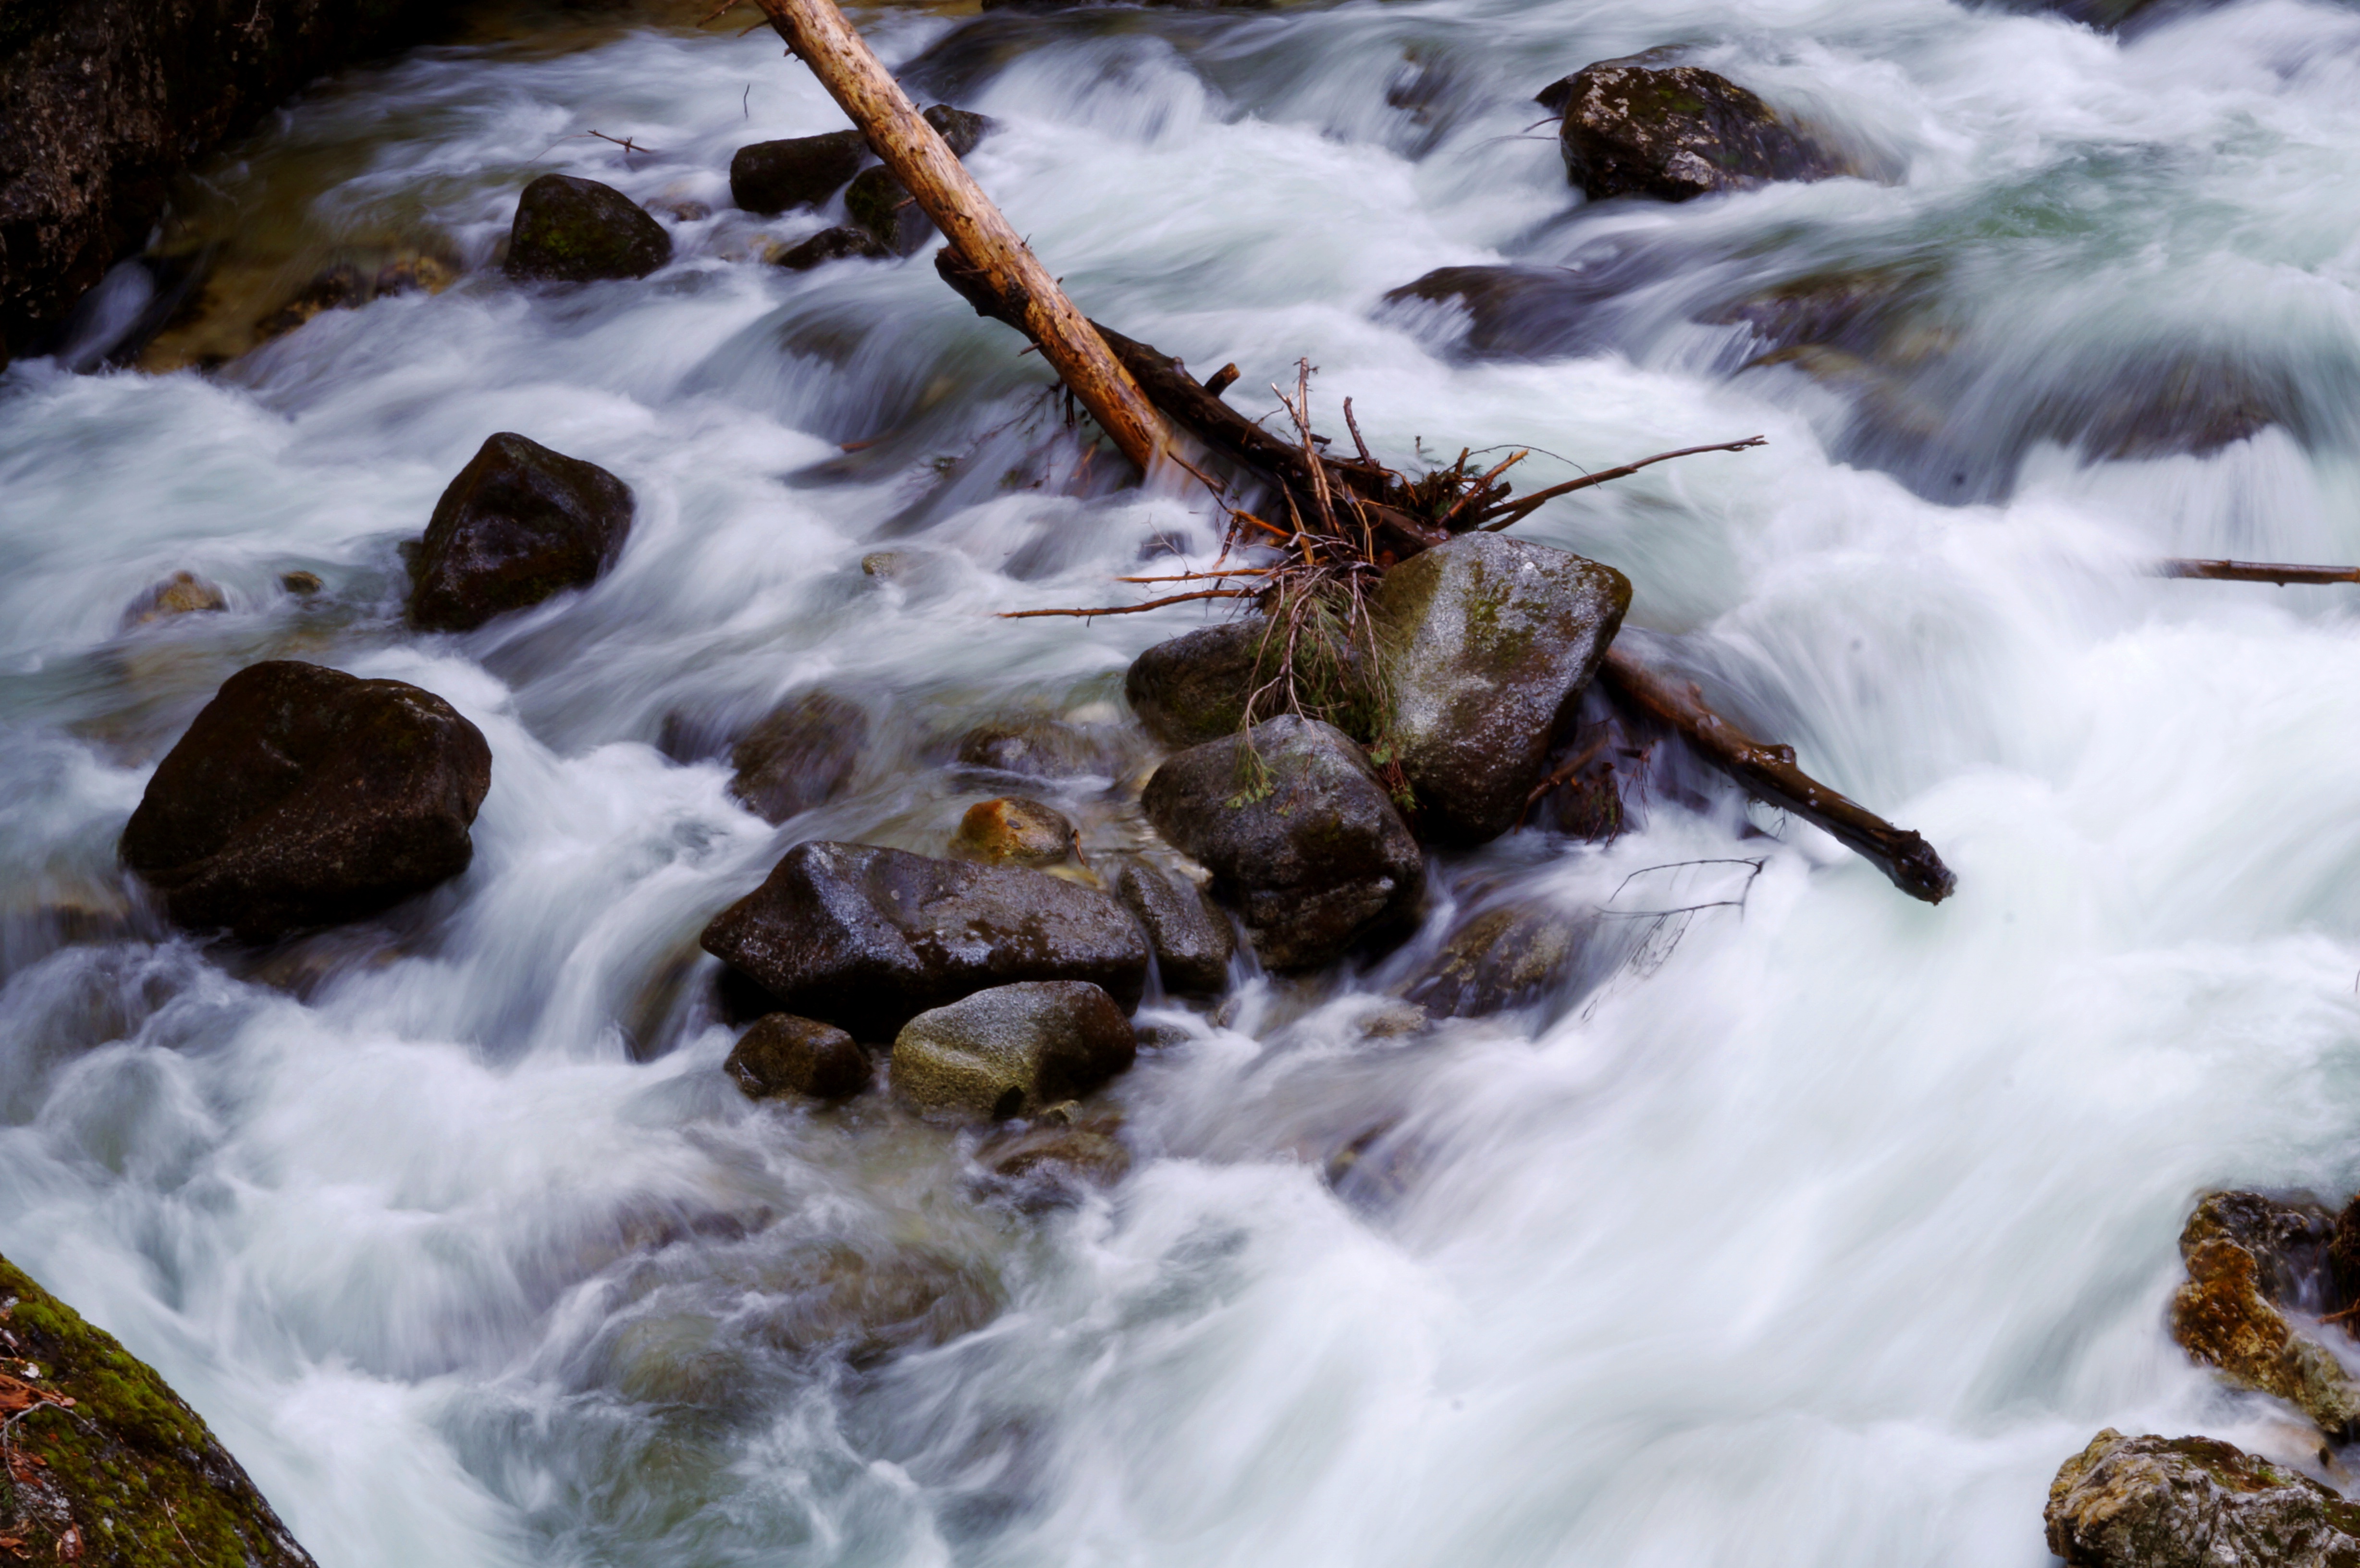
sea, water, nature, rock, waterfall, winter, leaf, wave, river, wildlife, stream, autumn, rapid, season, body of water, water feature